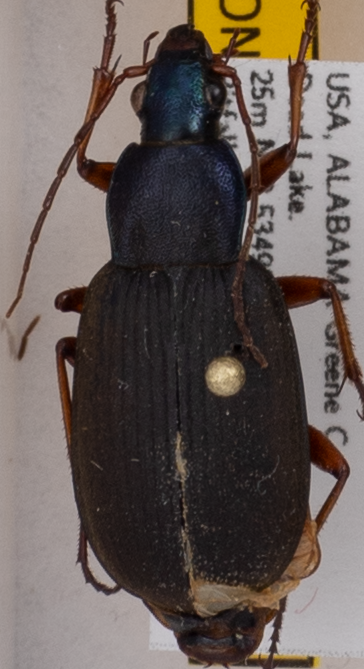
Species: Chlaenius erythropus
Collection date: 2017-08-22
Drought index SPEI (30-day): -0.144
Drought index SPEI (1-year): -0.114
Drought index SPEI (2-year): -0.018